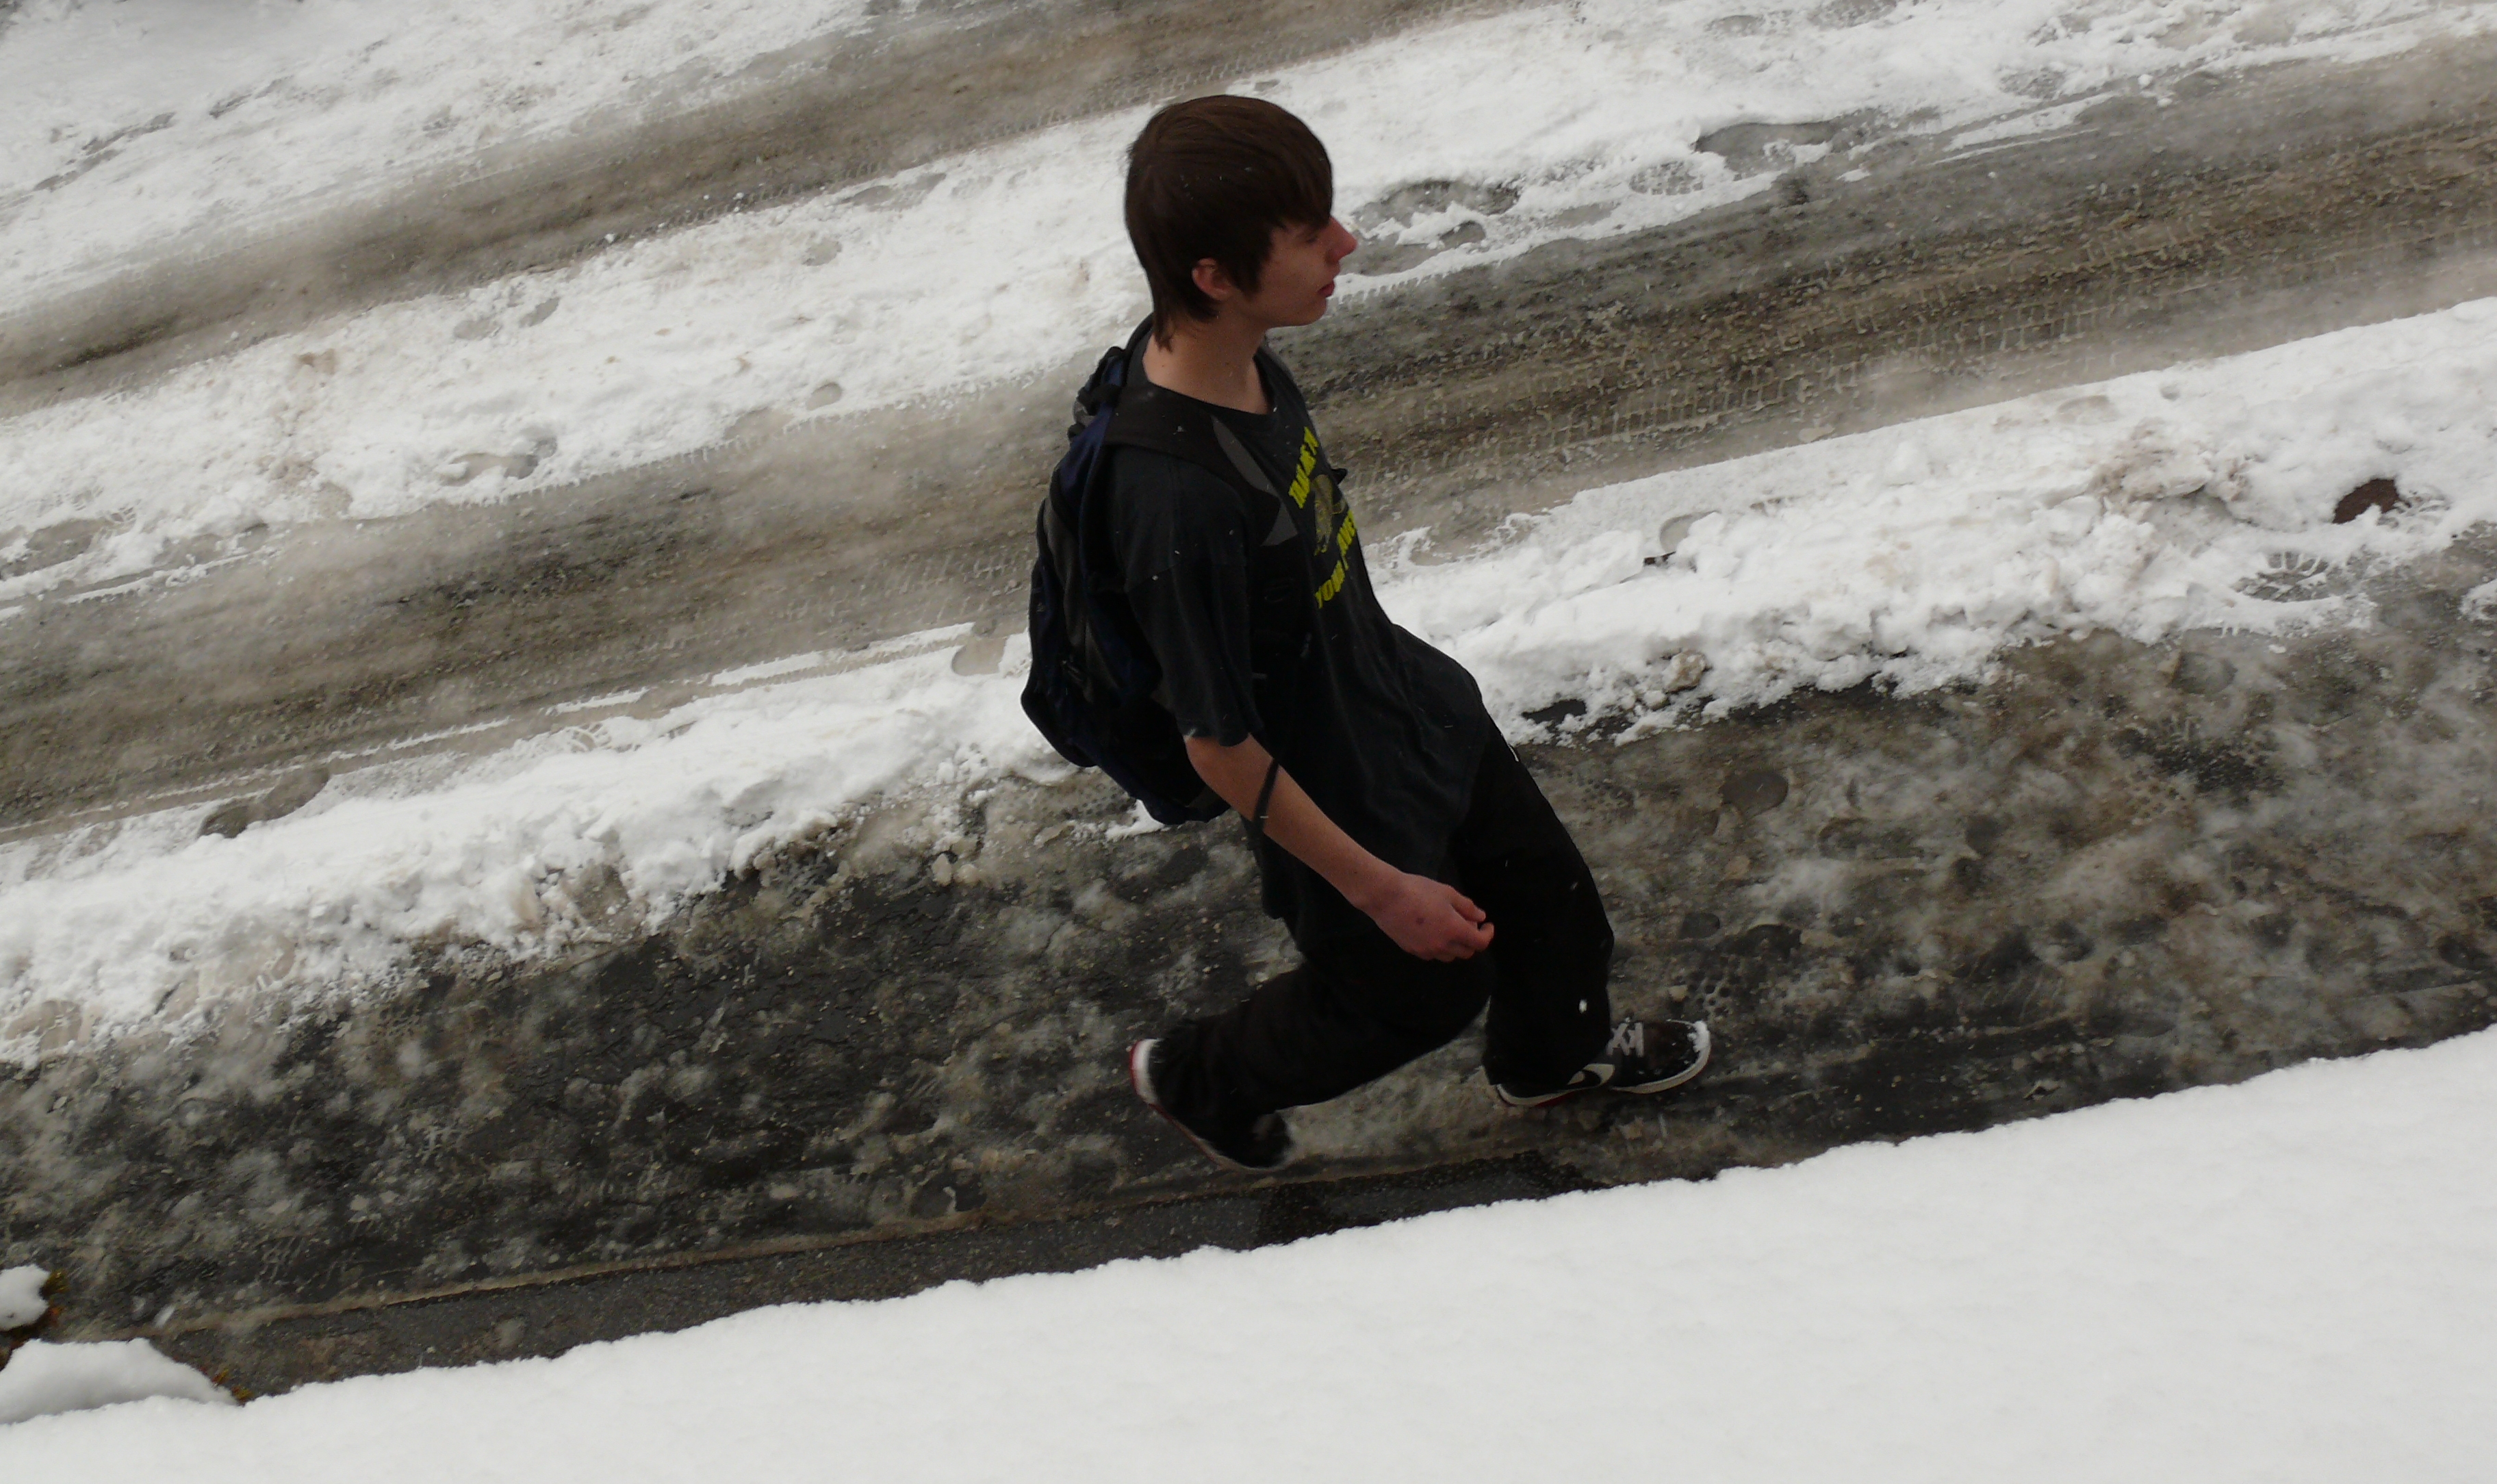
boy, teenager, shirt, going, winter, cold, snow, from school, slovakia, europe, freezing, geological phenomenon, Active pants, outdoor shoe, sweatpant, walking shoe, wind wave